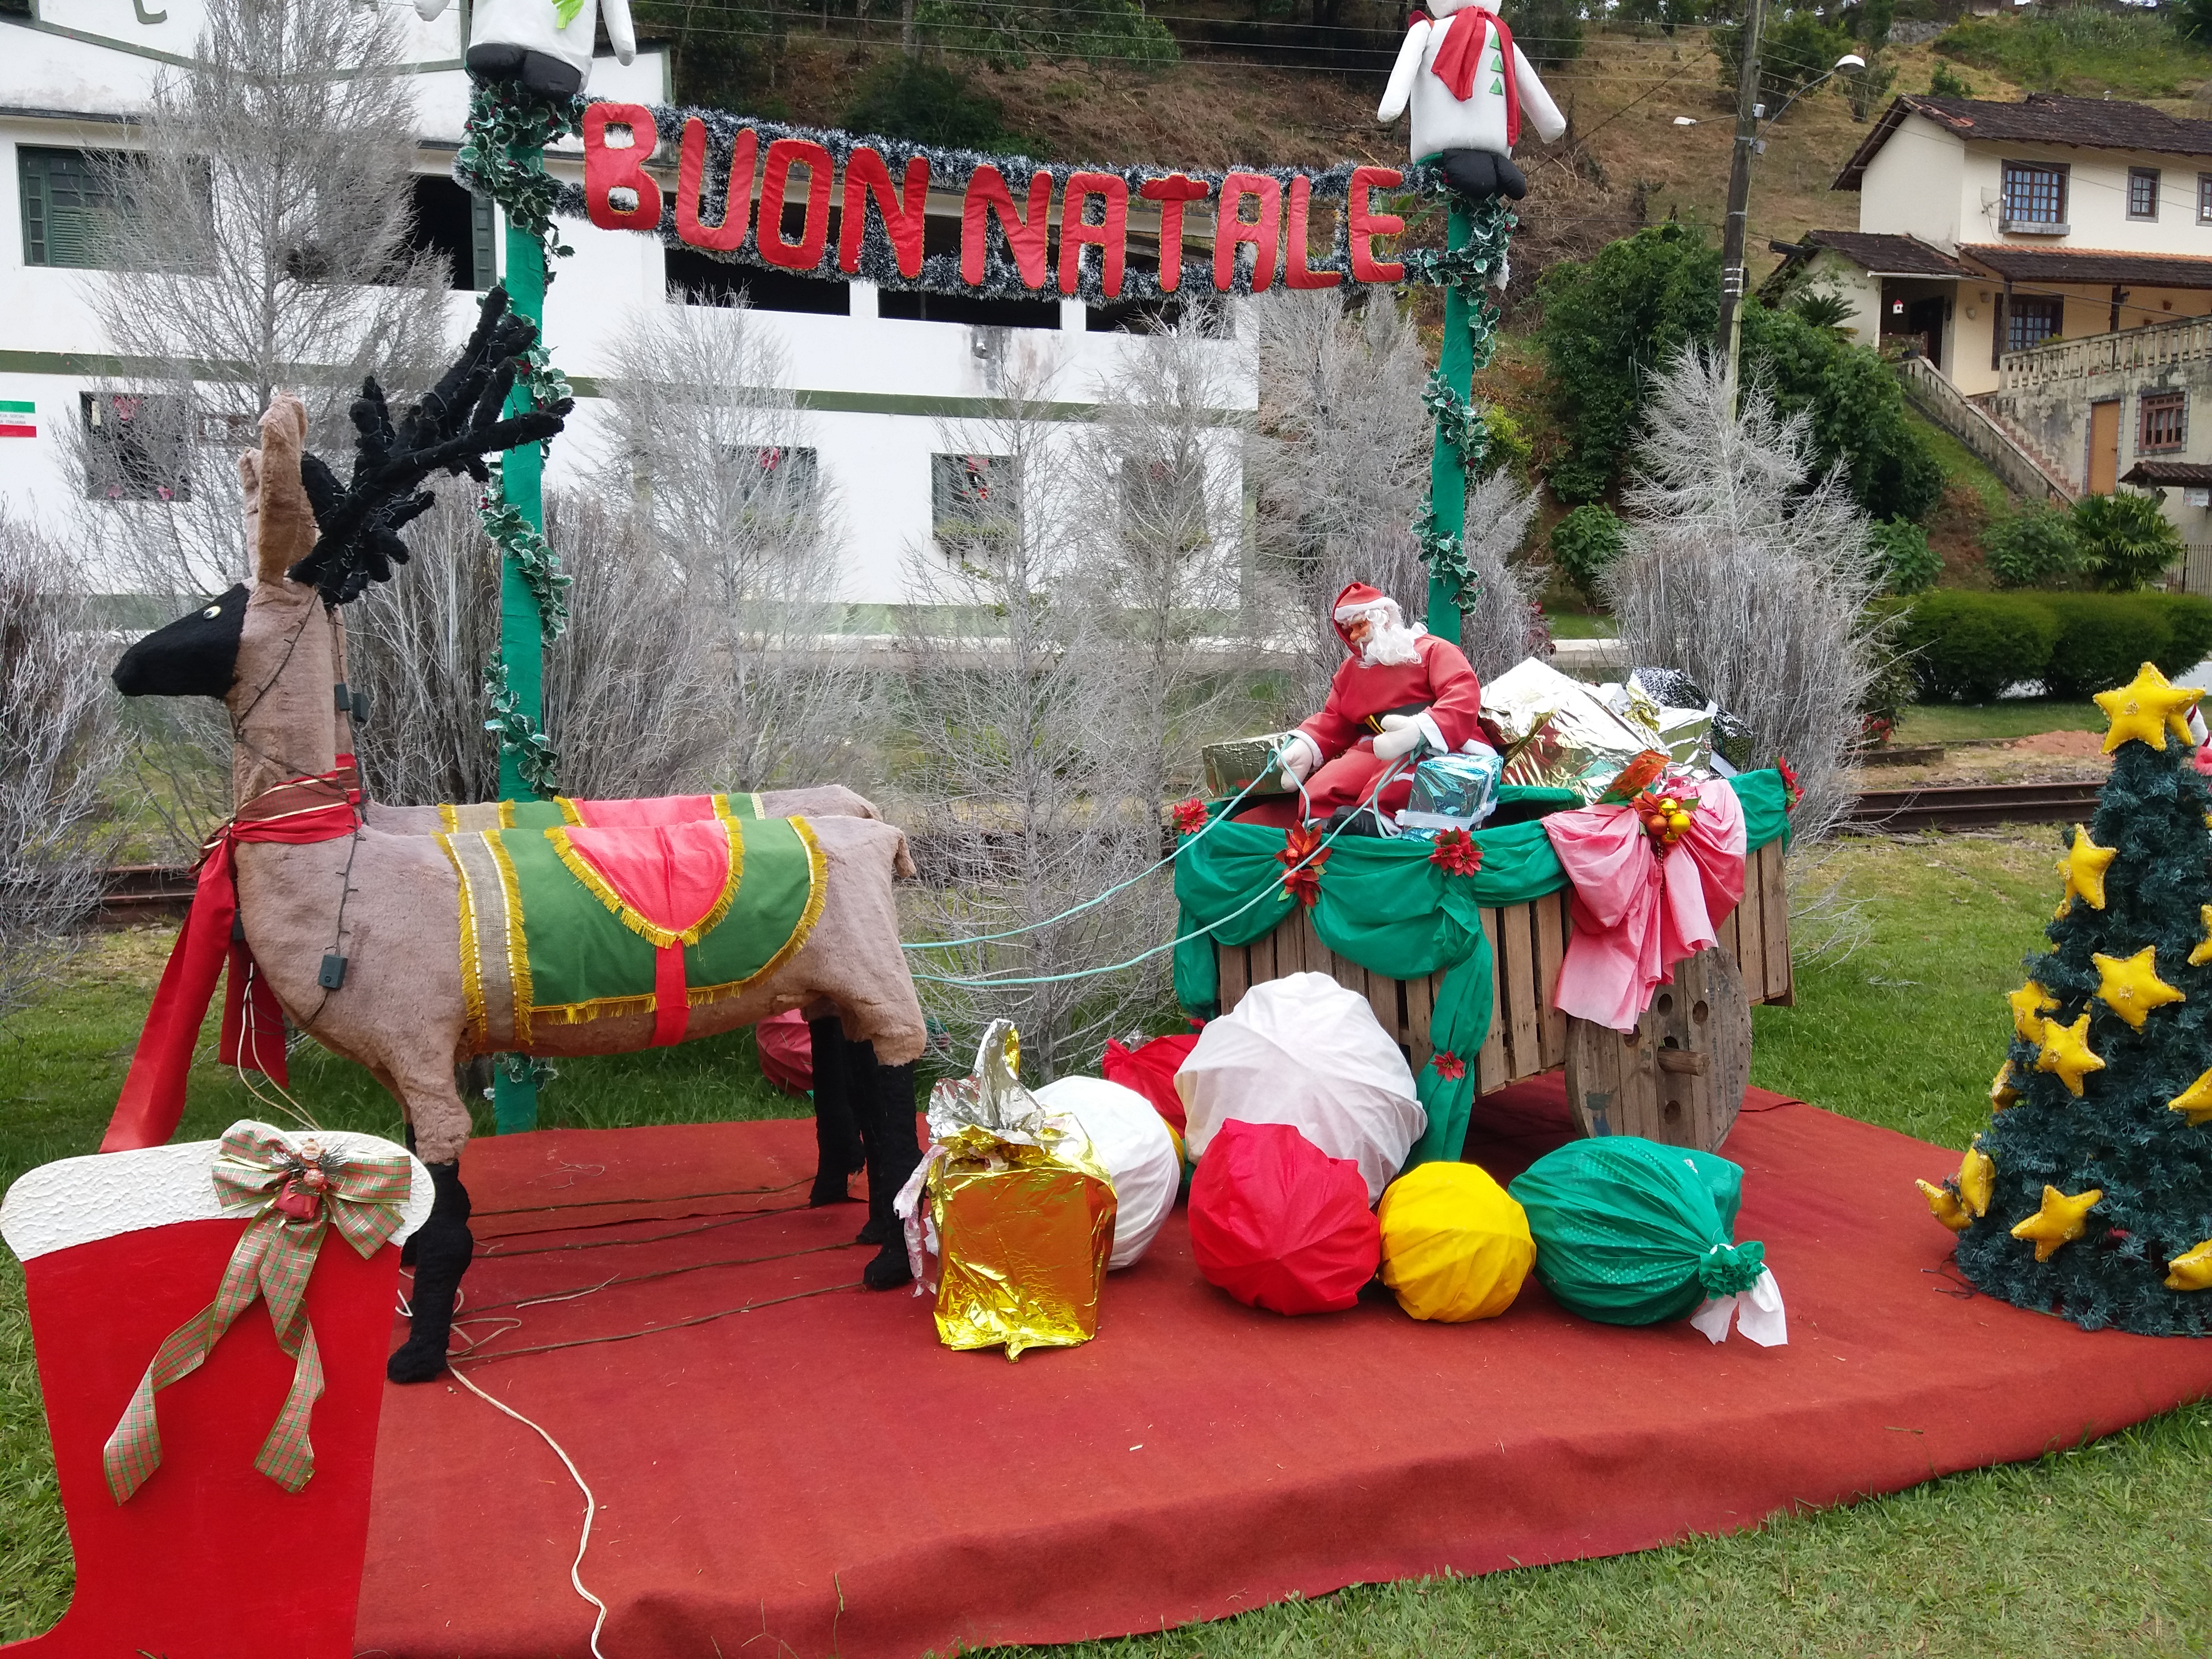
christmas, festival, fete, christmas decoration, tradition, recreation, tree, event, plant